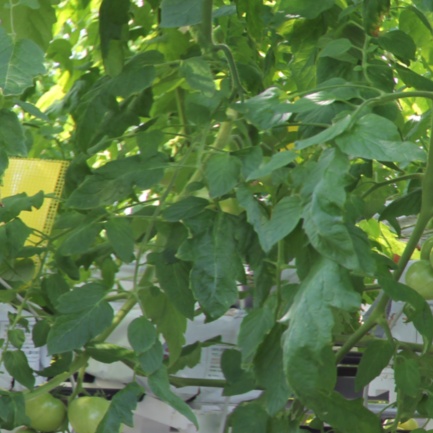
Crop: tomato